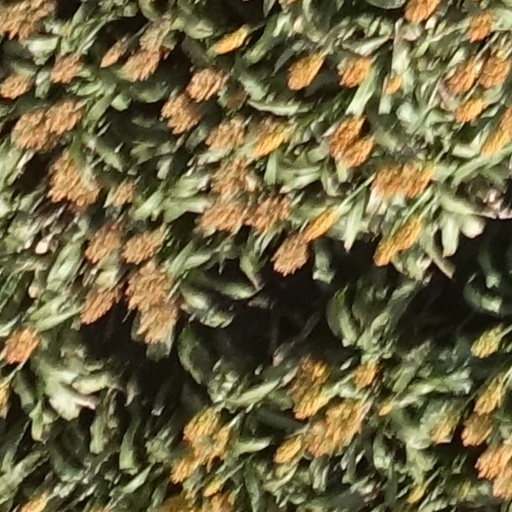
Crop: sorghum